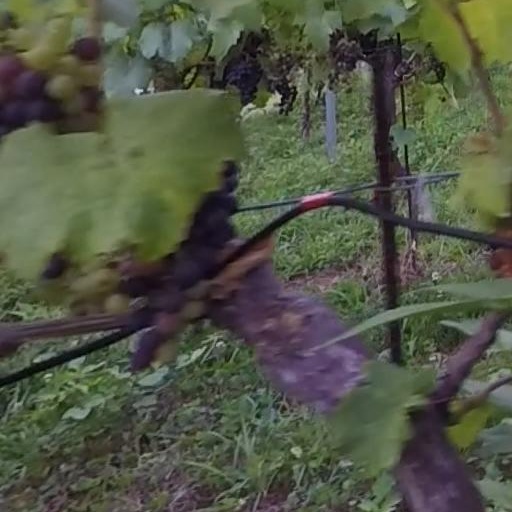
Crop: grape